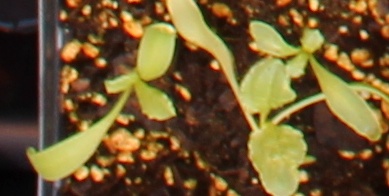
Label: Sugar beet